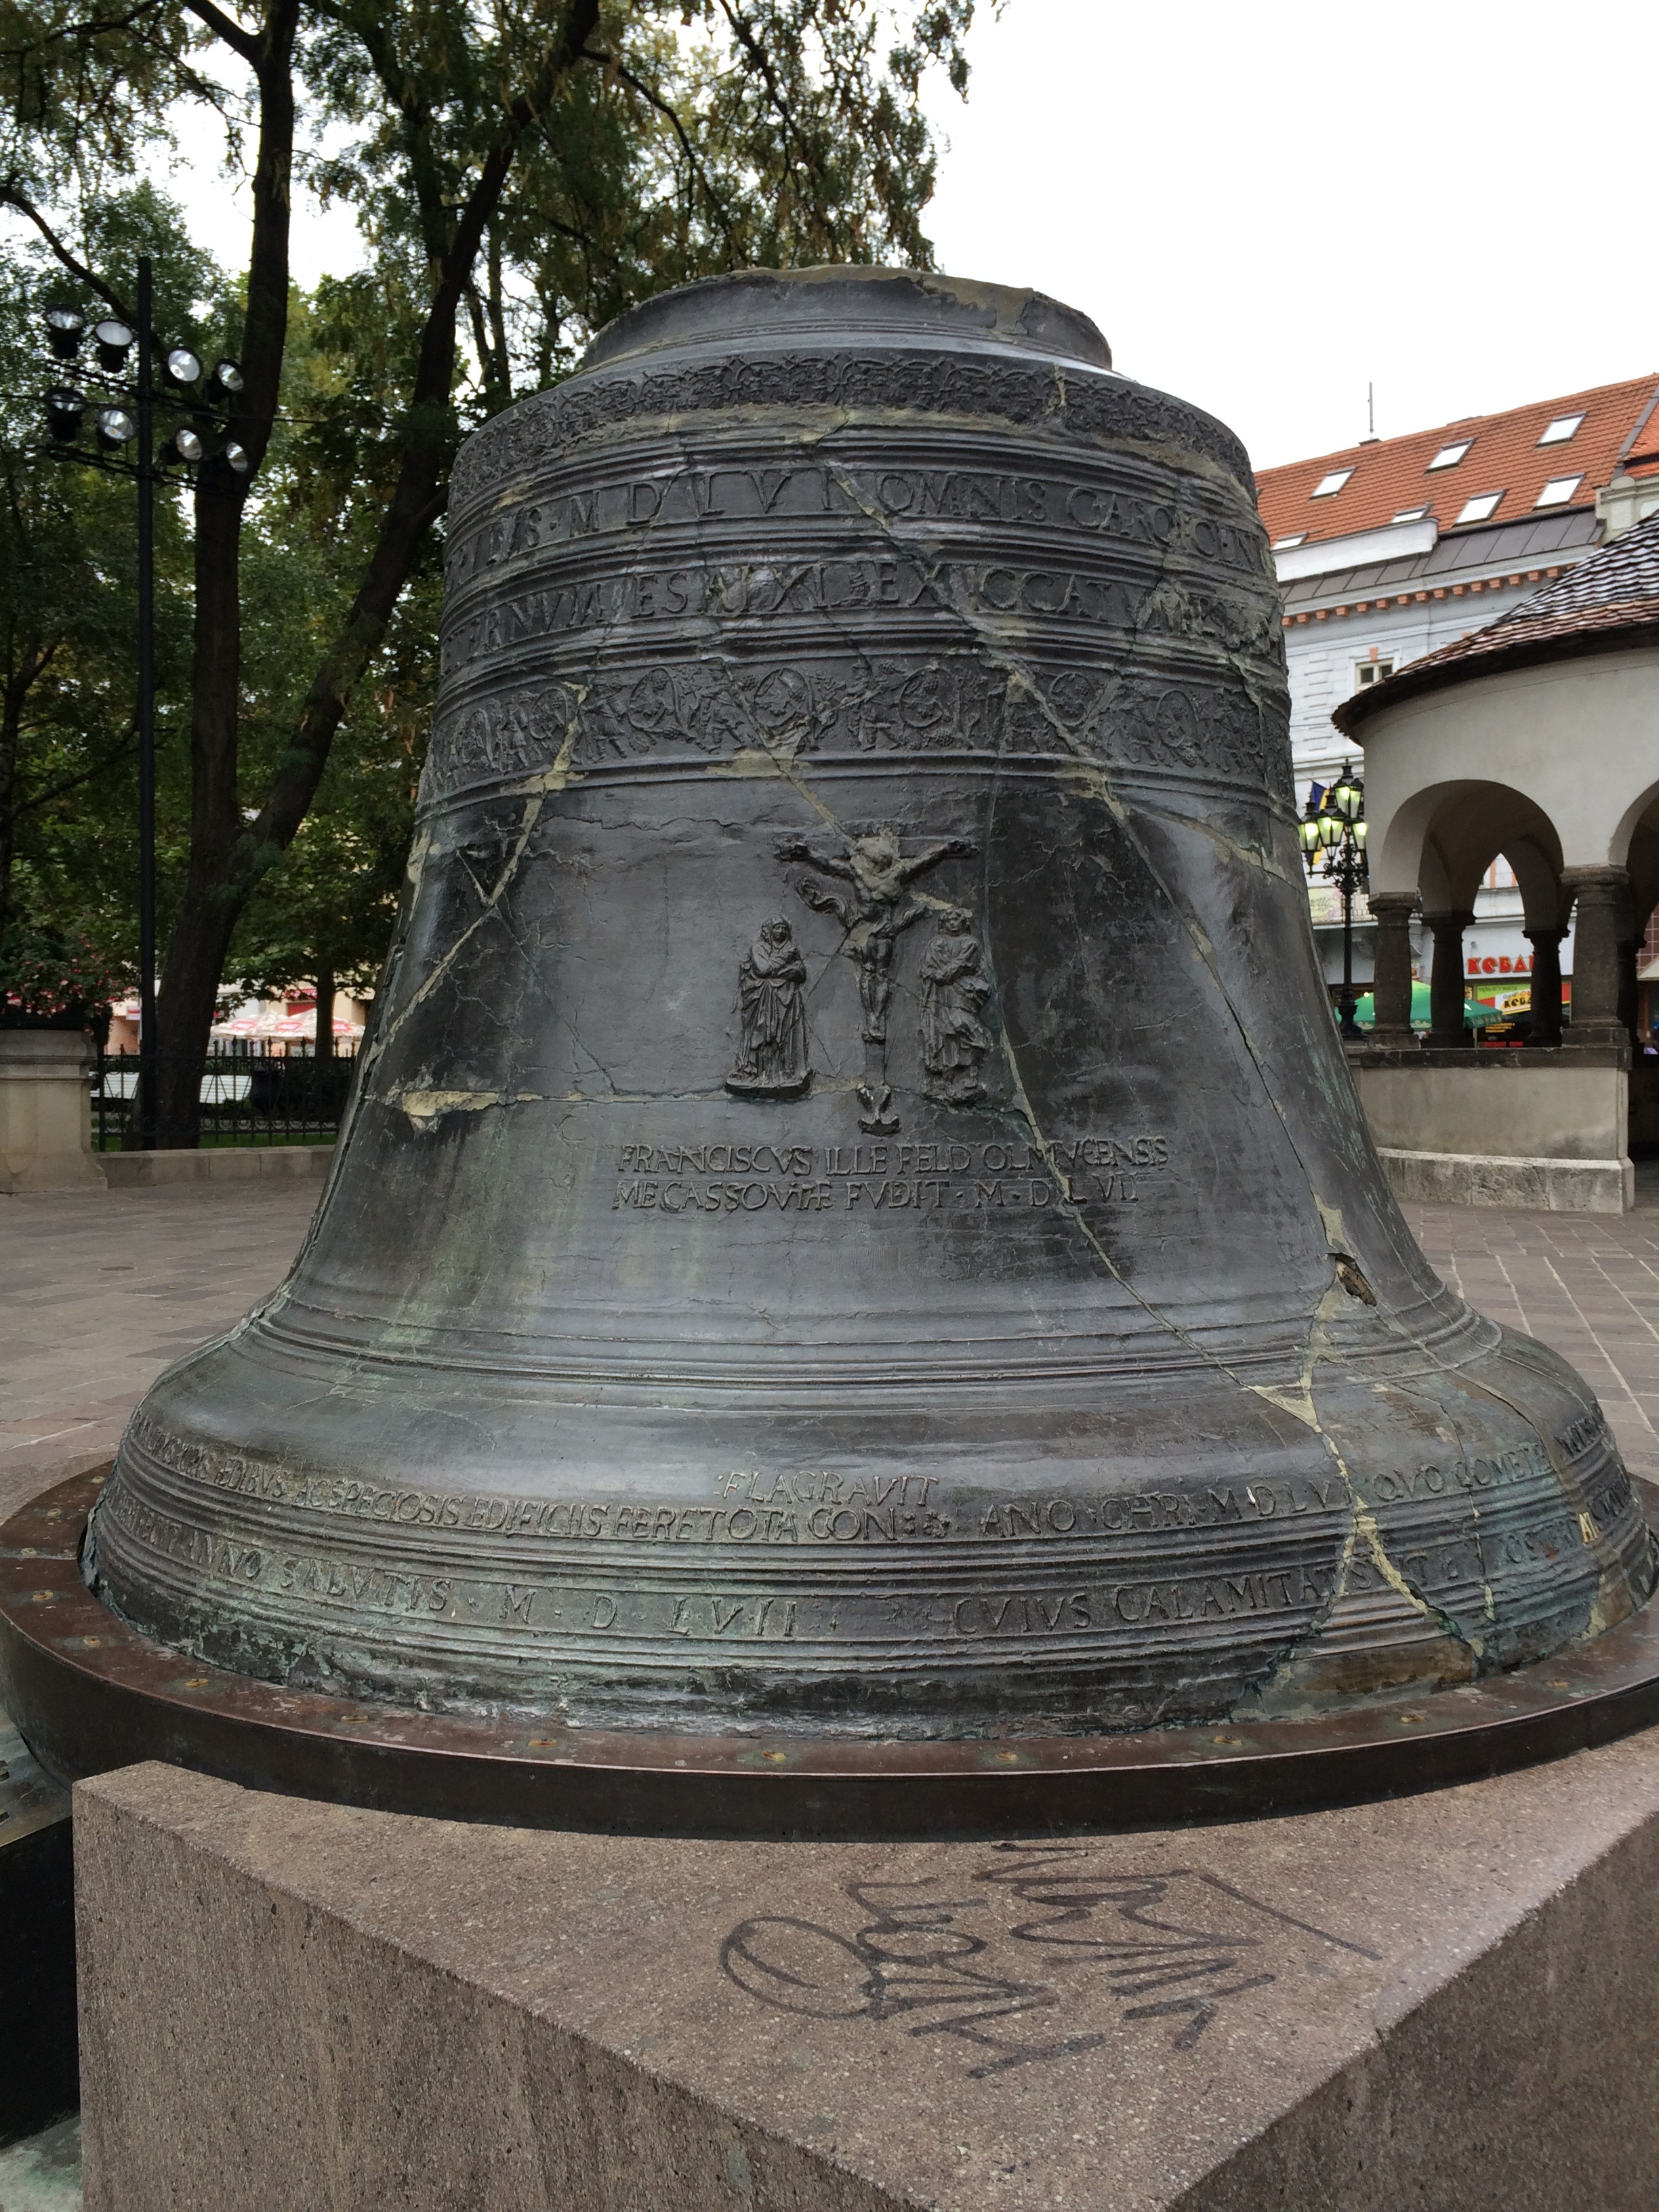
architecture, old, monument, bell, church, musical instrument, church bell, temple, ancient history, kosice